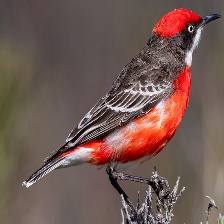
Species: CRIMSON CHAT
Scientific name: EPTHIANURA TRICOLOR